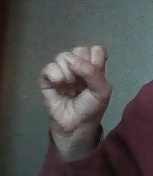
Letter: saad